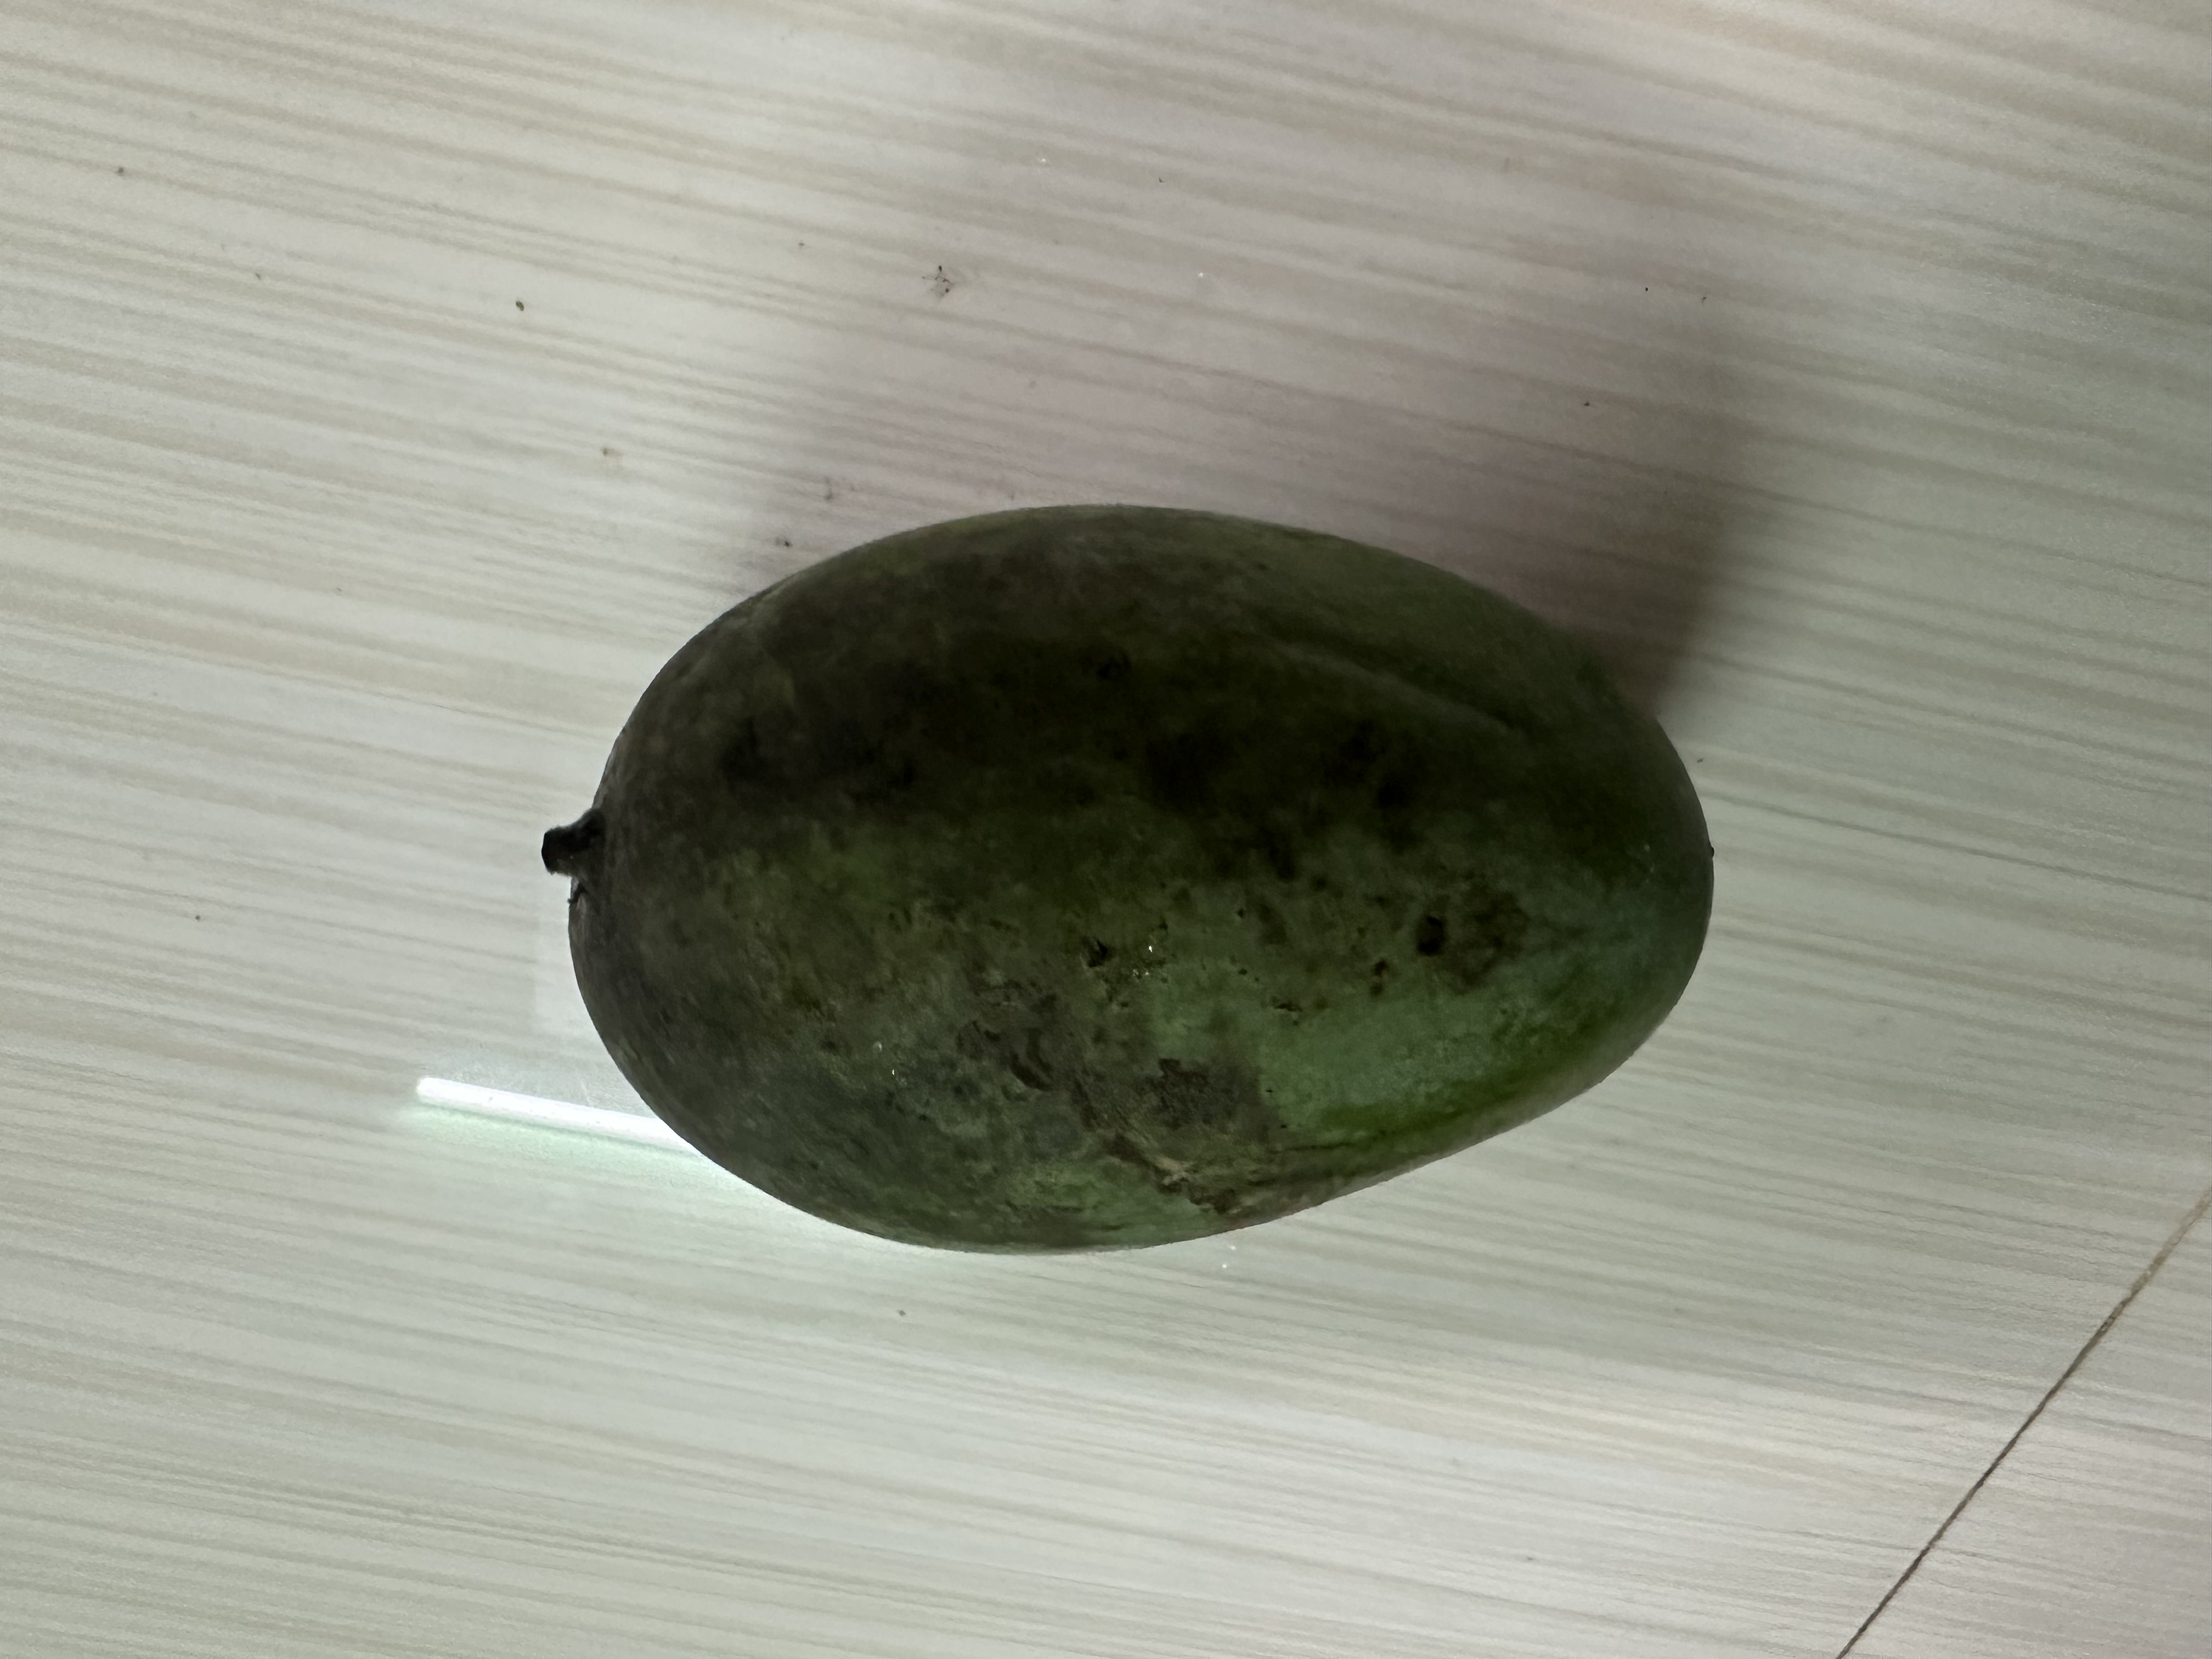
Mango variety: Amrapali